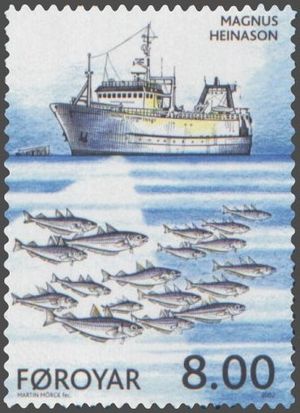
Magnus Heinason
Færøernes havforskningskib Magnus Heinason
Magnus Heinason eller Mogens Heinesen var en færøsk søhelt i det 16. århundrede.